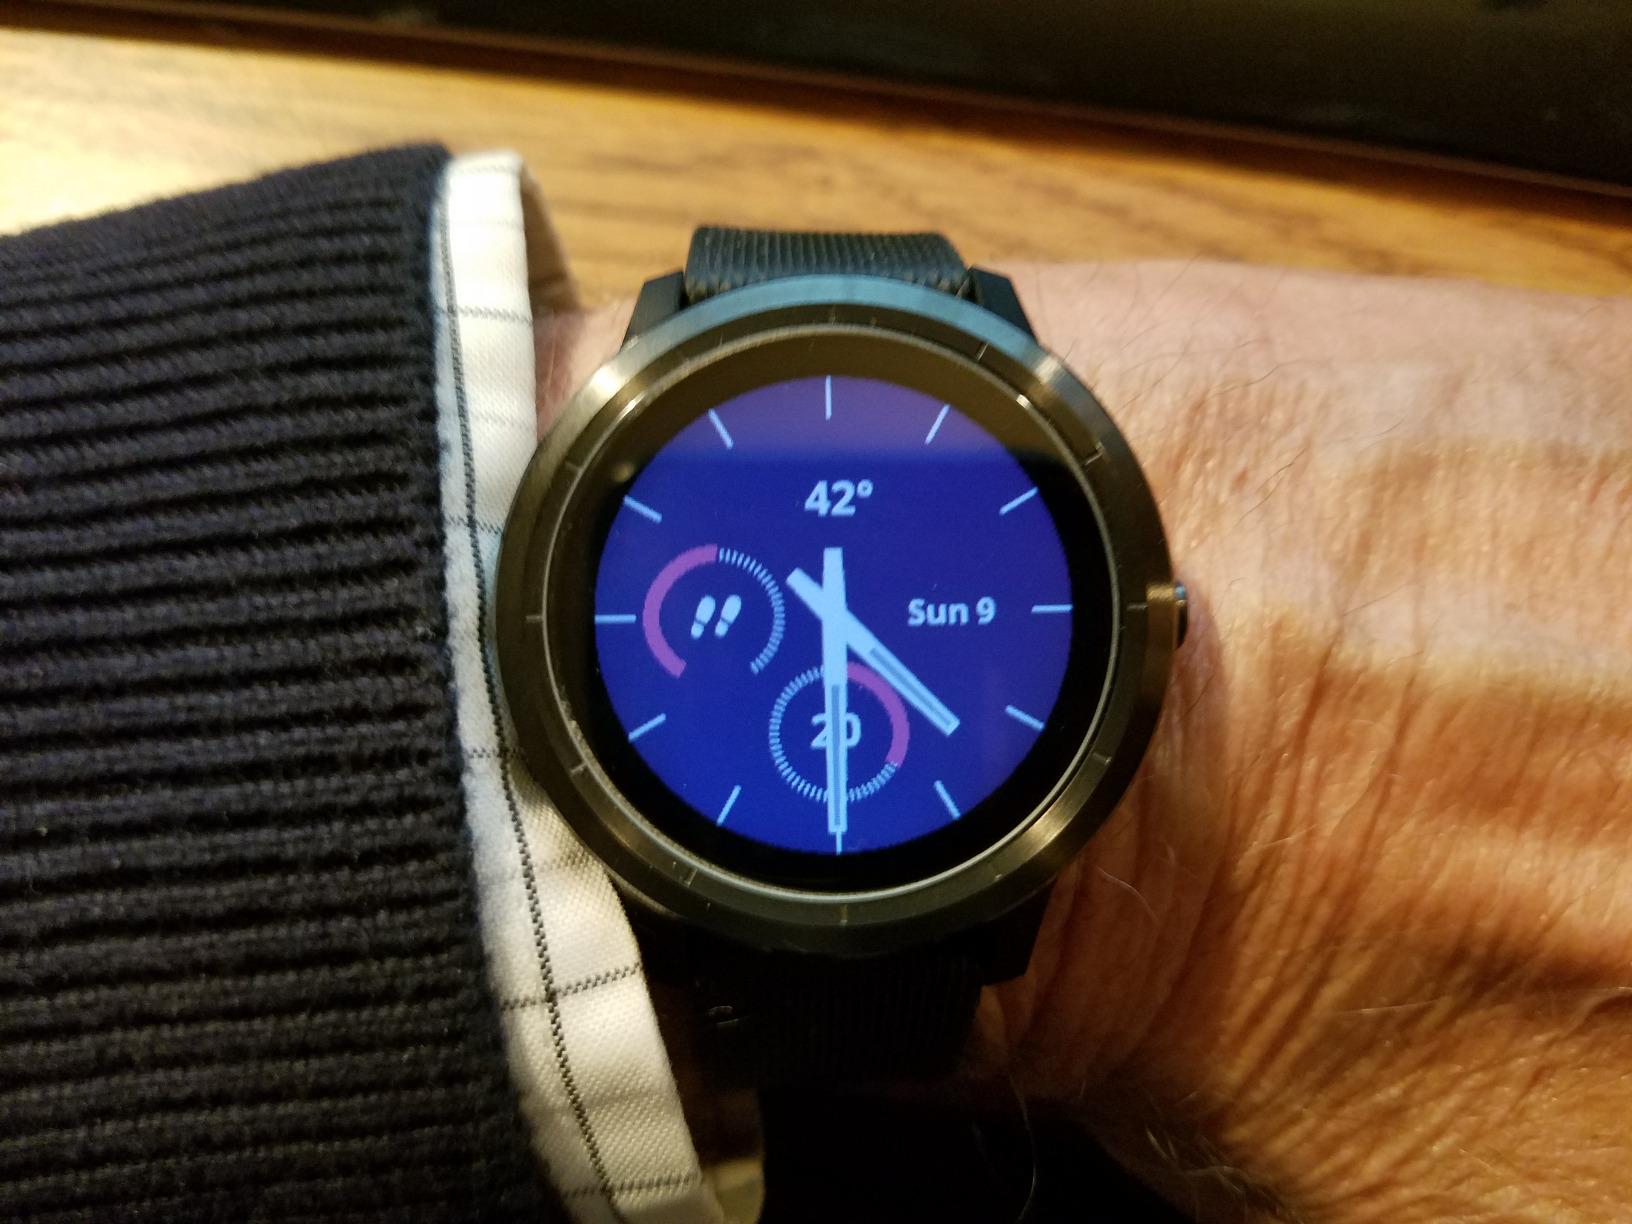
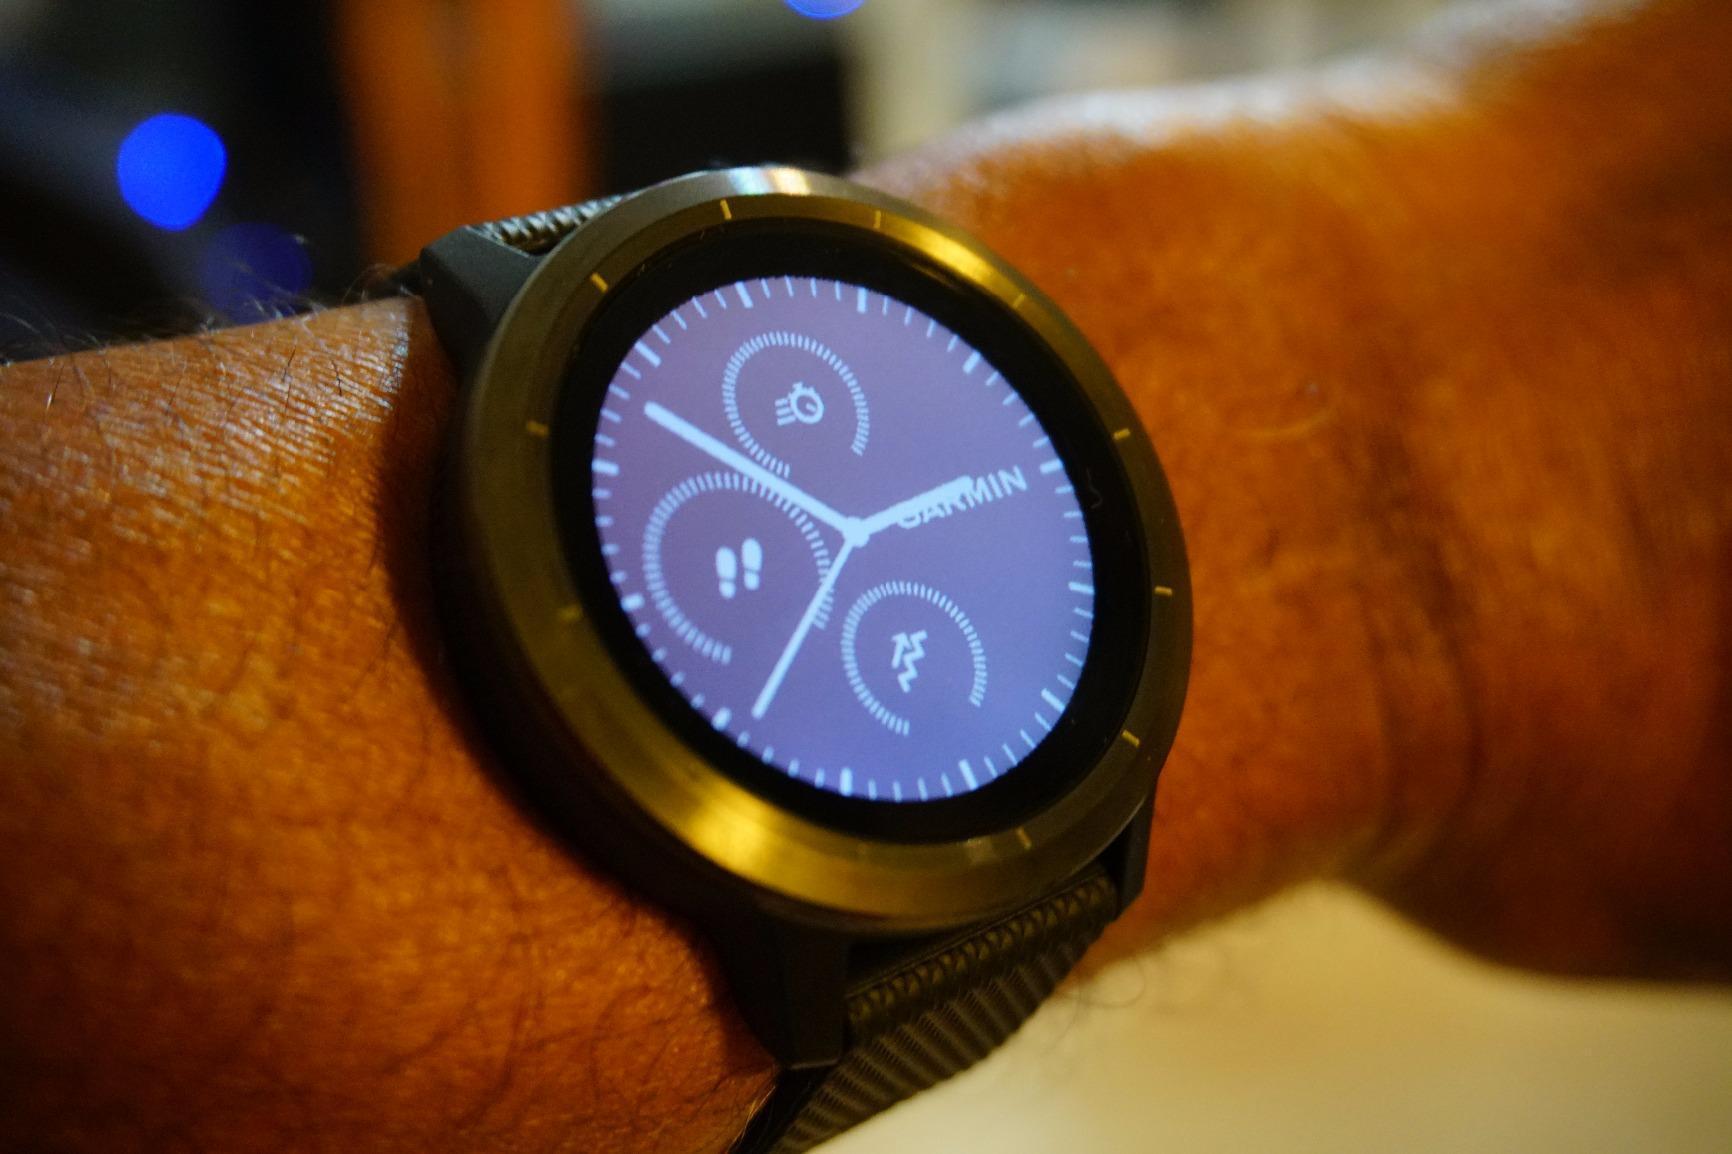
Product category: smartwatch
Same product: yes